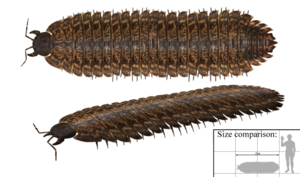
Sur la terre des géants est une série télévisée documentaire britannique en trois épisodes, partiellement tournée en images de synthèse. Troisième série de Sur la terre de..., elle est le préquel Sur la terre des dinosaures et Sur la terre des monstres disparus, qui présentent les faunes des ères mésozoïque et cénozoïque.
Arthropleura est un genre d'arthropodes fossiles appartenant à la classe des diplopodes. Il a vécu du Carbonifère supérieur au Permien inférieur il y a environ entre 315 et 280 Ma.